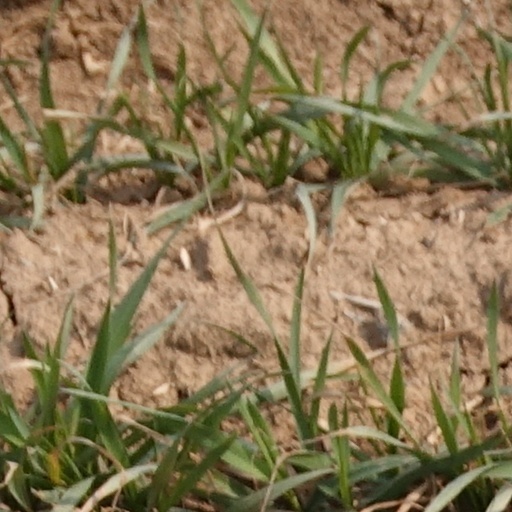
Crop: wheat